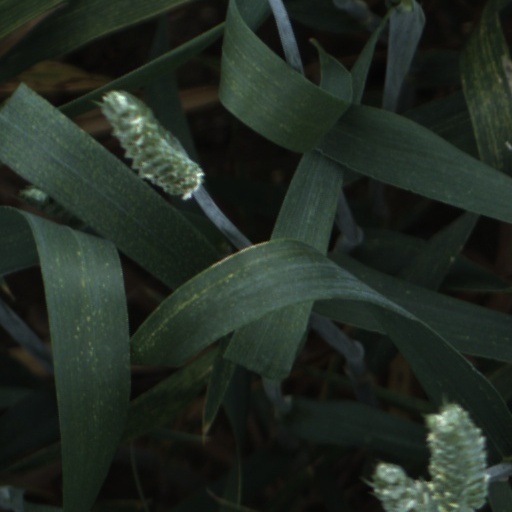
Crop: wheat